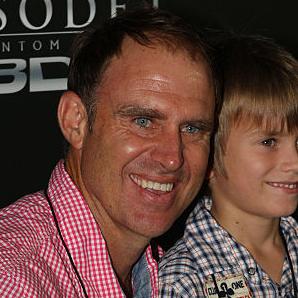
Age: 40